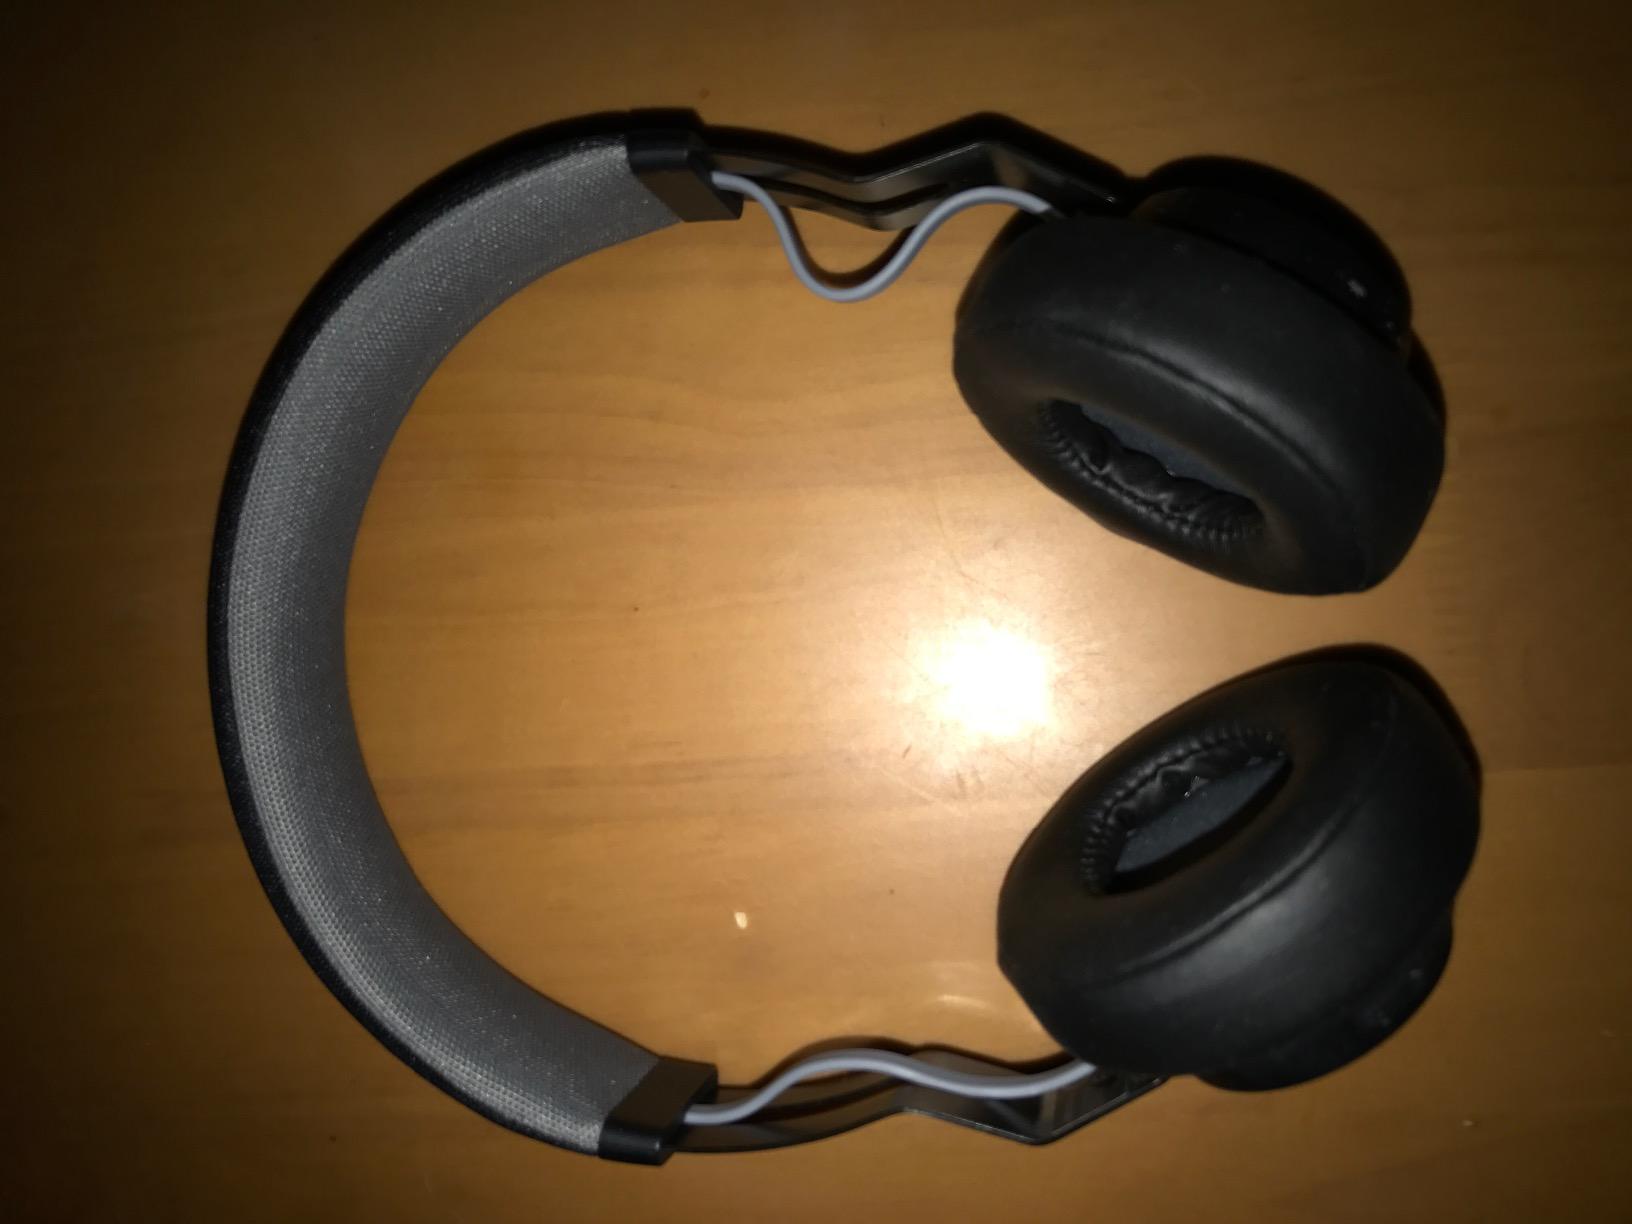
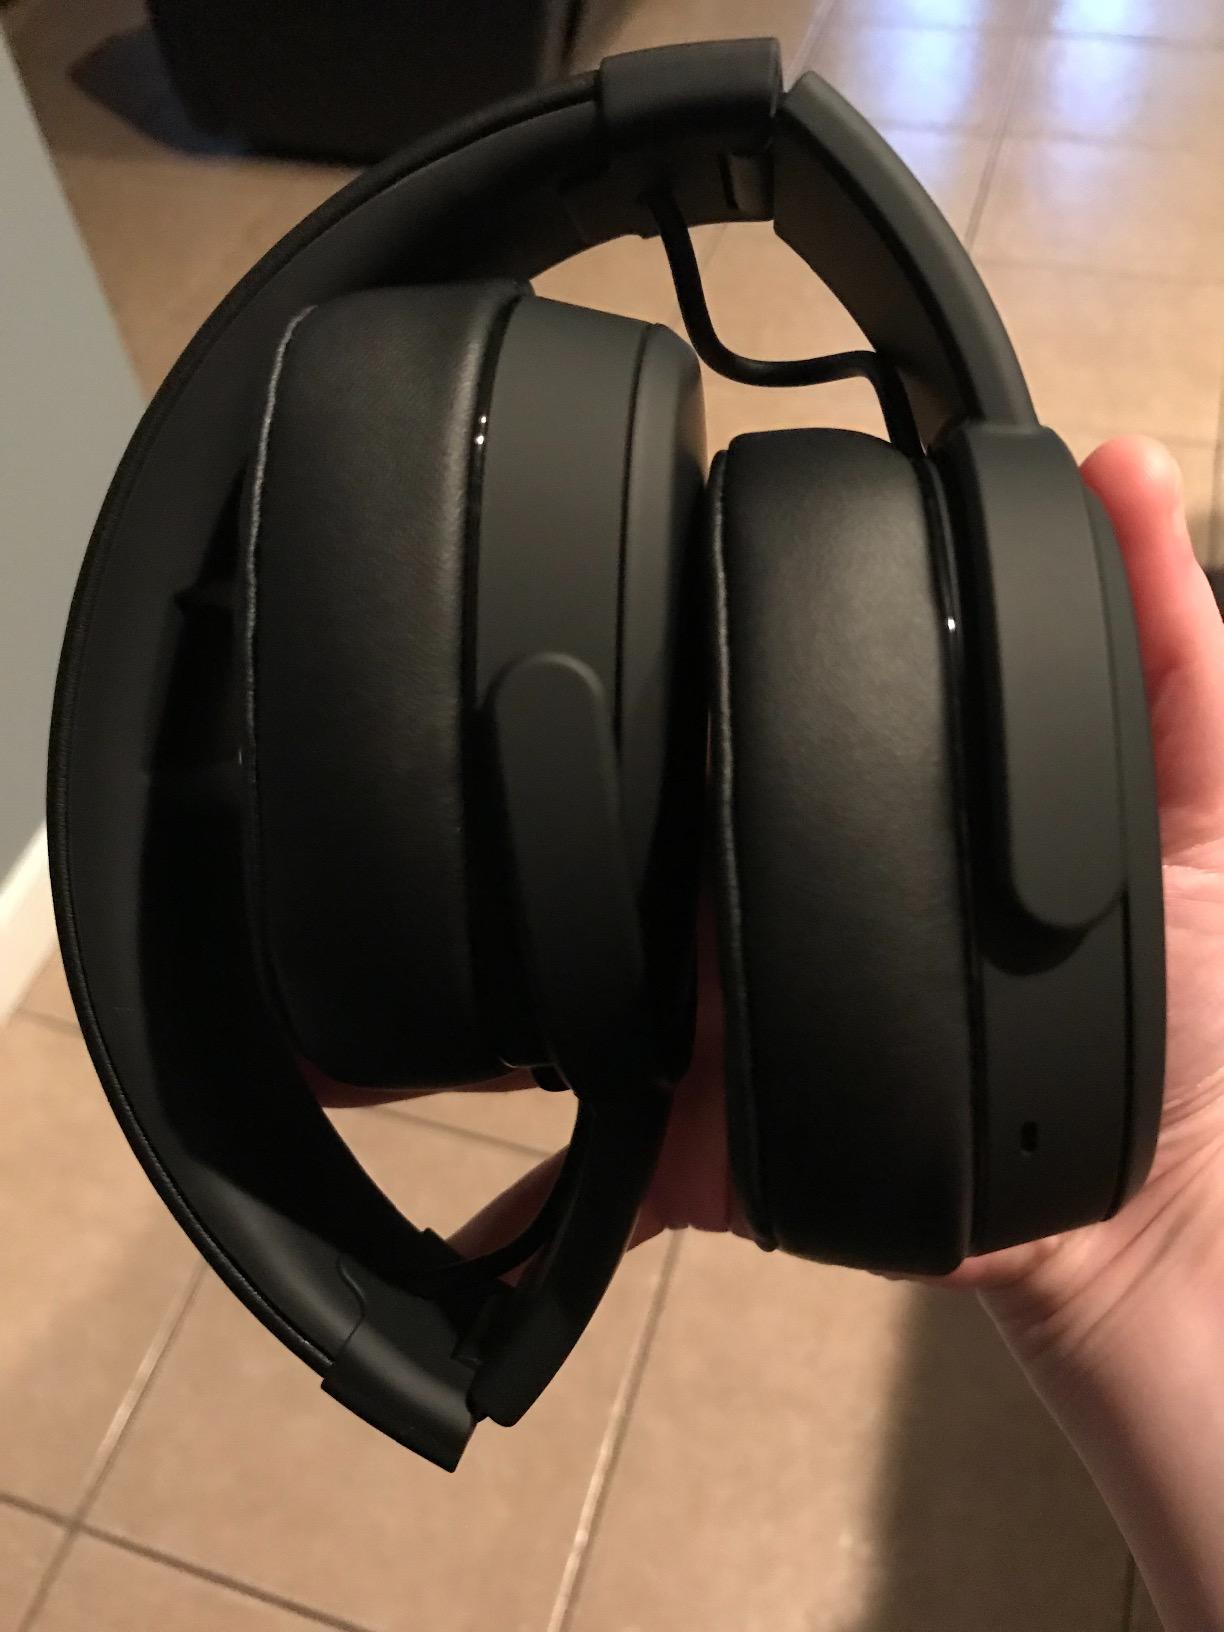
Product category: headphones
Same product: no